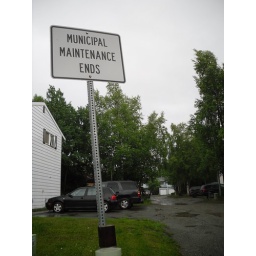
This road is okay, but in some parts of Anchorage, mountain roads go unmaintained in the winter.